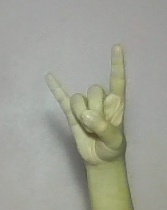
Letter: la